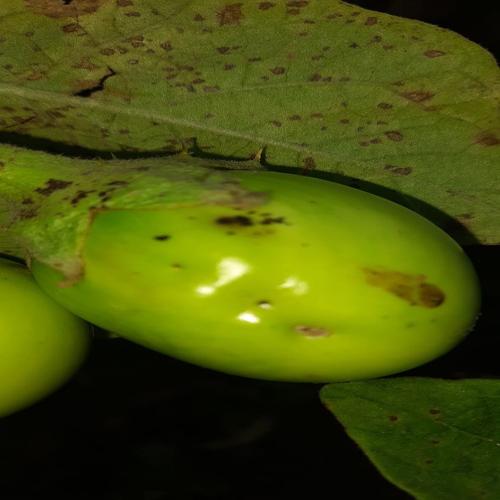
Label: Shoot and Fruit Borer